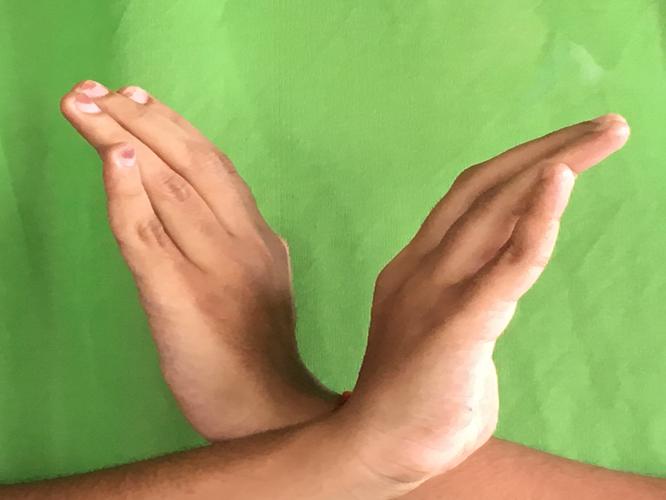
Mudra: Nagabandha
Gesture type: double_hand